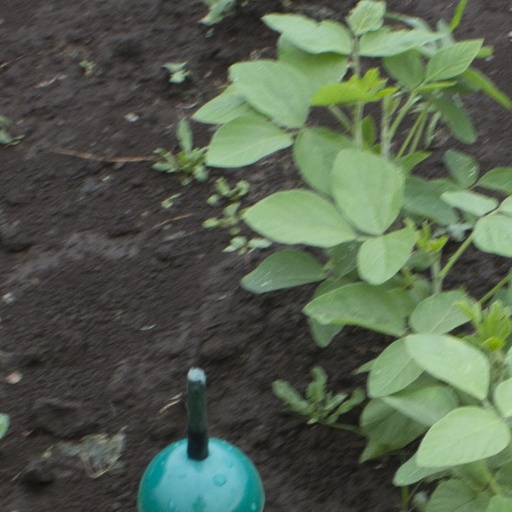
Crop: soybean